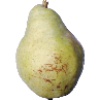
Label: Pear Williams 1